Nancy, France

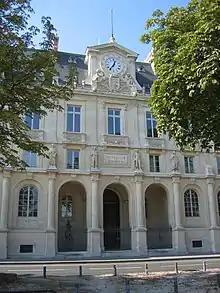
Faculty of Law, Economics and Management of the University of Lorraine

At the turn of the 20th century, Nancy was a major center of the Art Nouveau with the École de Nancy. The city possesses a unique and interesting Musée de l'École de Nancy (School of Nancy Museum) with artworks by Émile Gallé, Louis Majorelle, Daum, Caravaggio, and others. Nancy also has other museums: